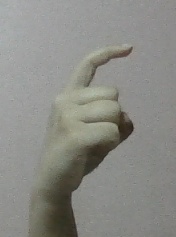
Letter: ra